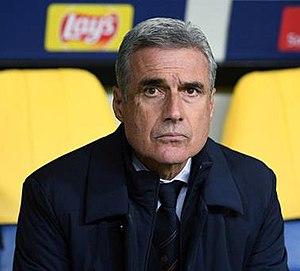
Luís Castro, de son nom Luís Manuel Ribeiro de Castro, est un joueur et entraîneur de football portugais né le 3 septembre 1961 à Mondrões.